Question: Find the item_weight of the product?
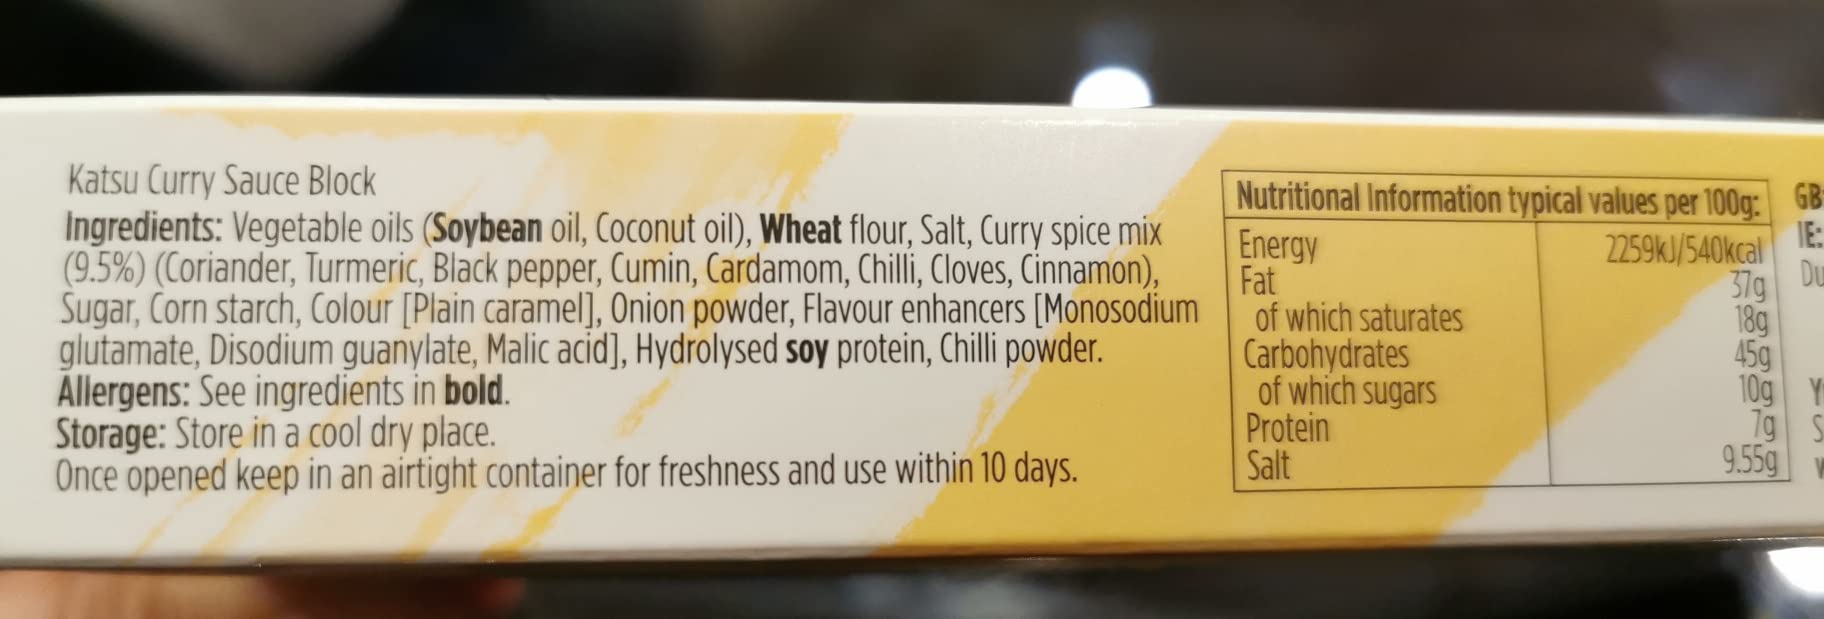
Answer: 100.0 gram